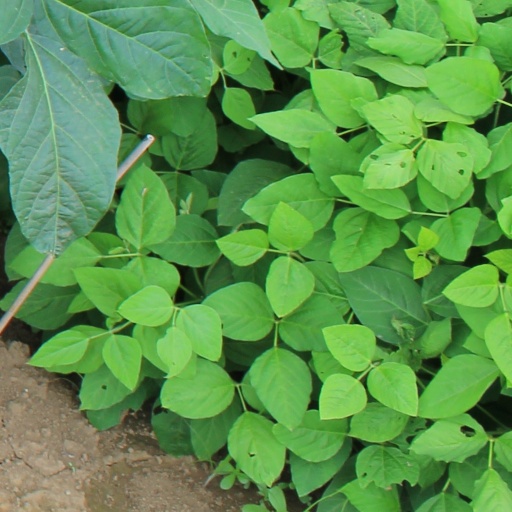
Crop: soybean